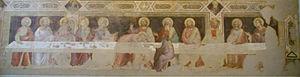
Le Cenacolo de Santa Croce désigne la fresque de L'Arbre de la Croix et La Cène de Taddeo Gaddi qui couvre le fond de la salle du grand réfectoire de l'ancien couvent Santa Croce des moines franciscains de Florence, devenu Musée de l'Œuvre de Santa Croce.